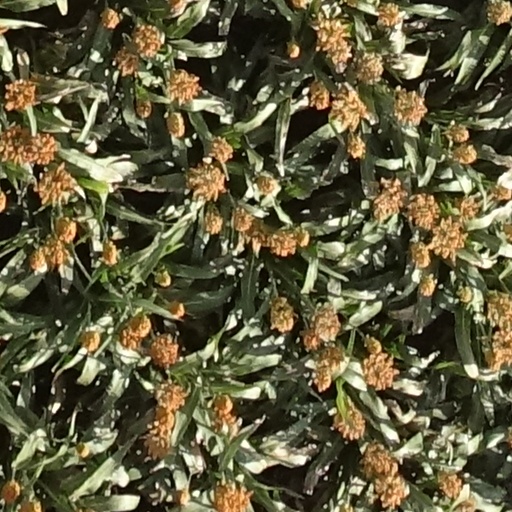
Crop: sorghum